Forum Marinum

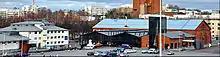
Forum Marinum buildings from "Bore"

The main exhibition was renewed in 2016 and it is now called Work at Sea. Other permanent exhibitions include: